Ryan Davis (musician)

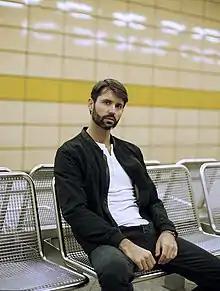
Official press photo

Ryan Davis (born Sebastian Waack, January 30, 1983 in Magdeburg) is a German record producer, live act, DJ and graphic designer living in Berlin.